Delphine Py-Bilot

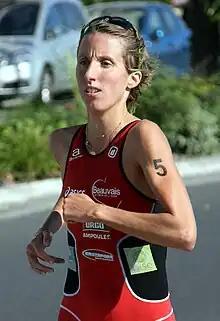
Delphine Py representing the winning club Beauvais at the Grand Final in La Baule, 2009.

Delphine Py-Bilot (born 27 January 1979 in Montpellier) is a French professional triathlete.